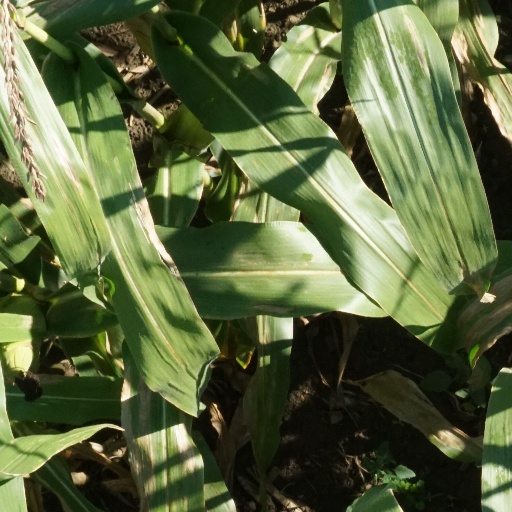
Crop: maize; corn